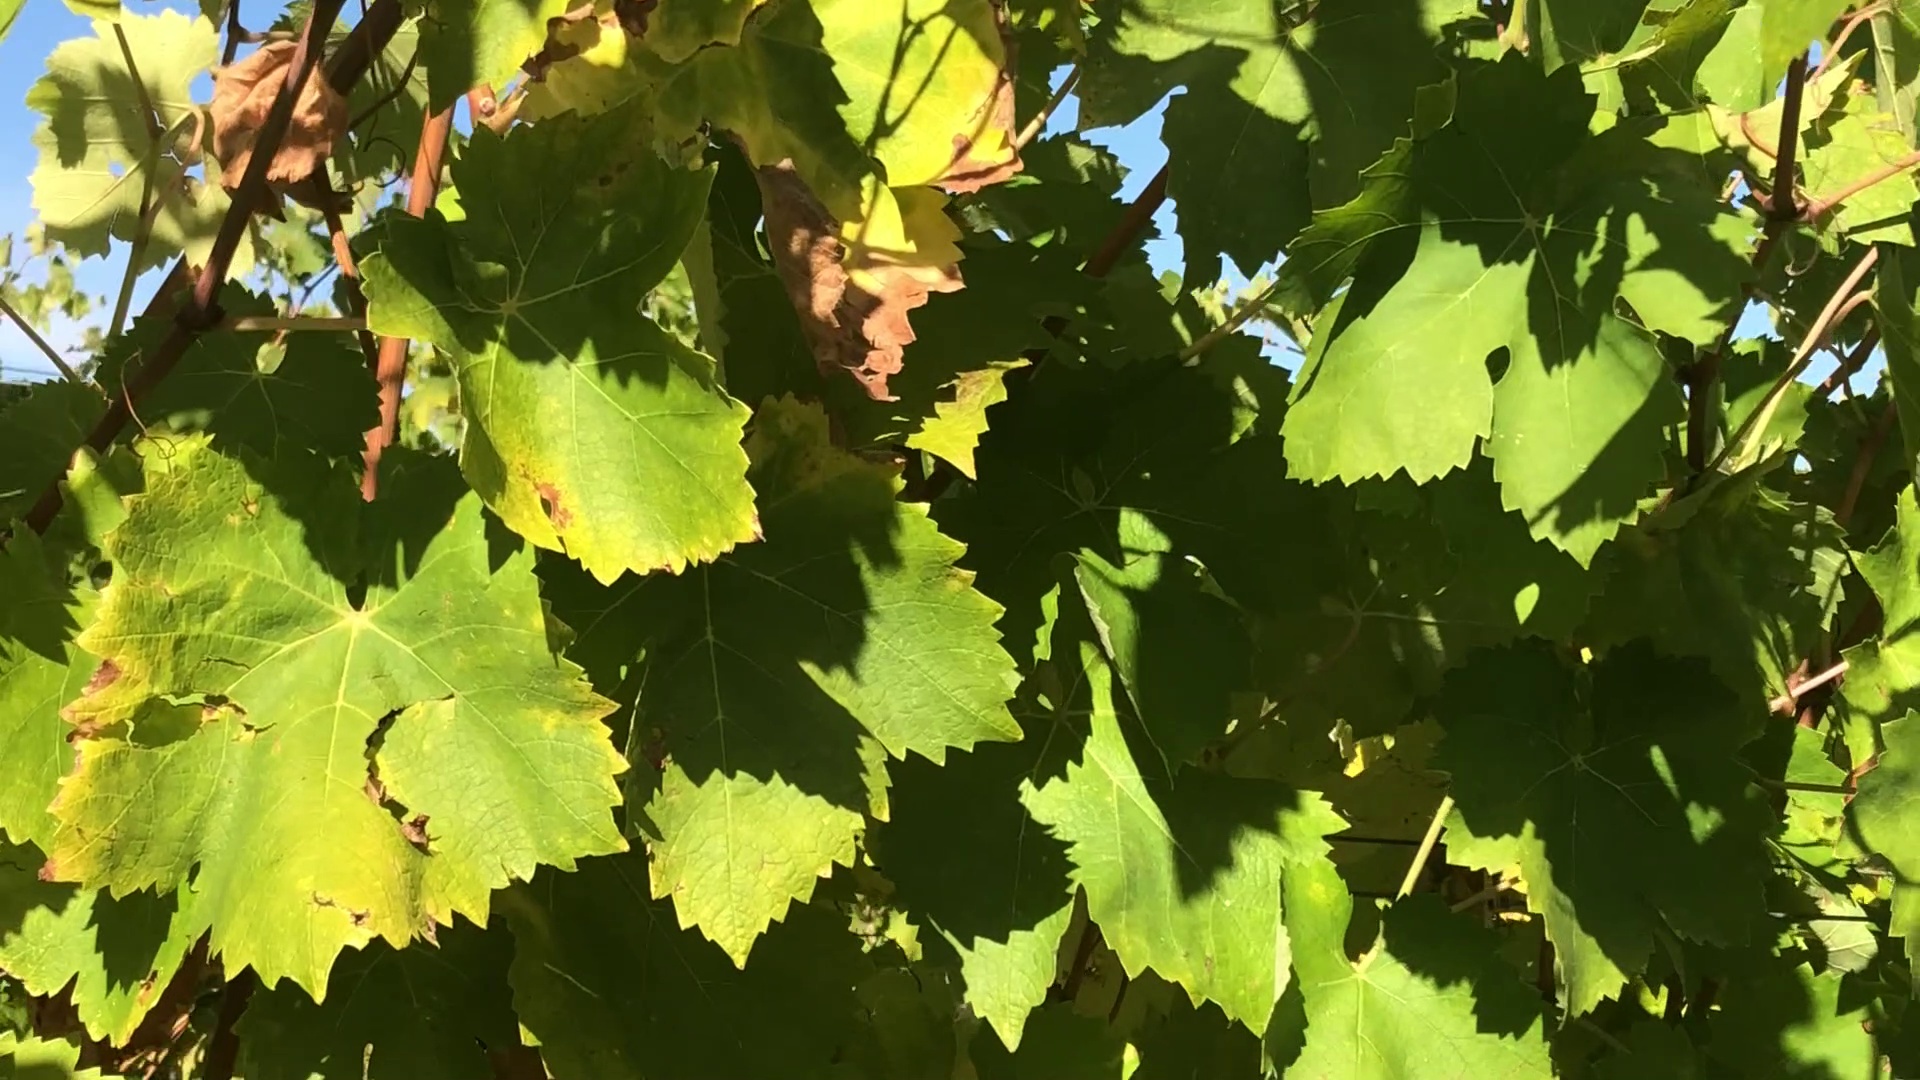
Label: healthy